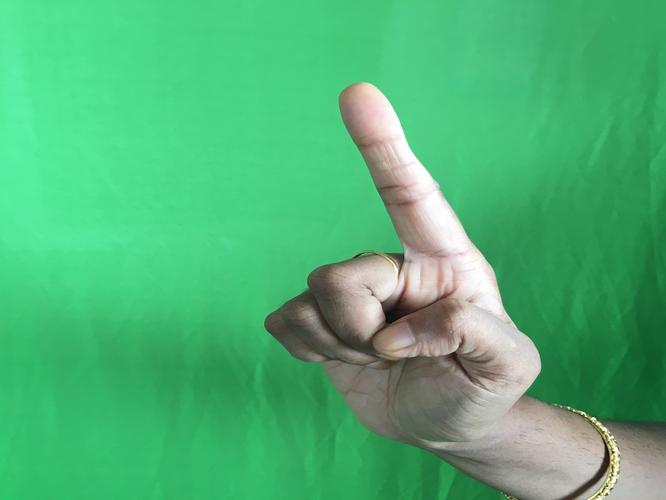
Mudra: Suchi
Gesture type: single_hand